Sisters at Heart

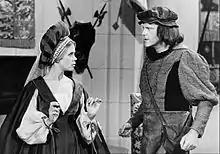
Herbie Pilato wrote that the theme of overcoming prejudice is central to "Bewitched" because it focuses on the marriage between a witch and a mortal, Samantha and Darrin Stephens (pictured in the "Bewitched" episode "How Not to Lose Your Head to King Henry VIII").

"Sisters at Heart" received the Governors Award at the 23rd Primetime Emmy Awards ceremony in 1971. Montgomery's biographer Herbie Pilato wrote that the theme of overcoming prejudice is central to "Bewitched" because of the prominence of the marriage between a witch and a mortal, and that "no episode of the series more clearly represented this cry against prejudice than the holiday story, 'Sisters at Heart.'" A reviewer from the Australian newspaper the "Daily Liberal" wrote that "Sisters at Heart" is "very thoughtful" and argued that it is the sole episode of the series that is not simply a "lightweight offering" reflective of "the United States' post-war society of new consumerism and advertising." When the seventh season of "Bewitched" was released on DVD in 2009, DVD Talk reviewer Paul Mavis wrote that "Sisters at Heart" has a more overt message than any other episode of the season. He praised the actors' performances in the episode and wrote that, because of the episode's obvious-yet-effective critique of racism, "what's highly ironic about "Sisters at Heart" today is that it would most likely be dubbed politically incorrect and 'insensitive' by some because the cast wear blackface at one point."